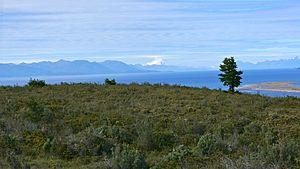
Le mont Sarmiento est un sommet de la cordillère Darwin en Terre de Feu. Malgré son allure imposante, il ne dépasse pas le mont Darwin ni le mont Shipton. Situé en territoire chilien, sur la grande île de la Terre de Feu, au nord du canal Beagle, il fait partie de la cordillère des Andes.